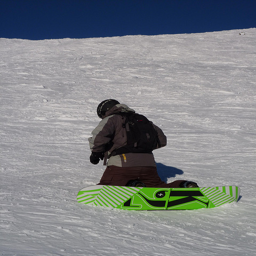
a man kneeling in the snow with a green snowboard on his feet
A snowboarder kneeling in the snow wearing his snowboard.
someone down on his knees in the snow
A man riding a snowboard down a snow covered slope.
The snowboarder is kneeling down in the snow.